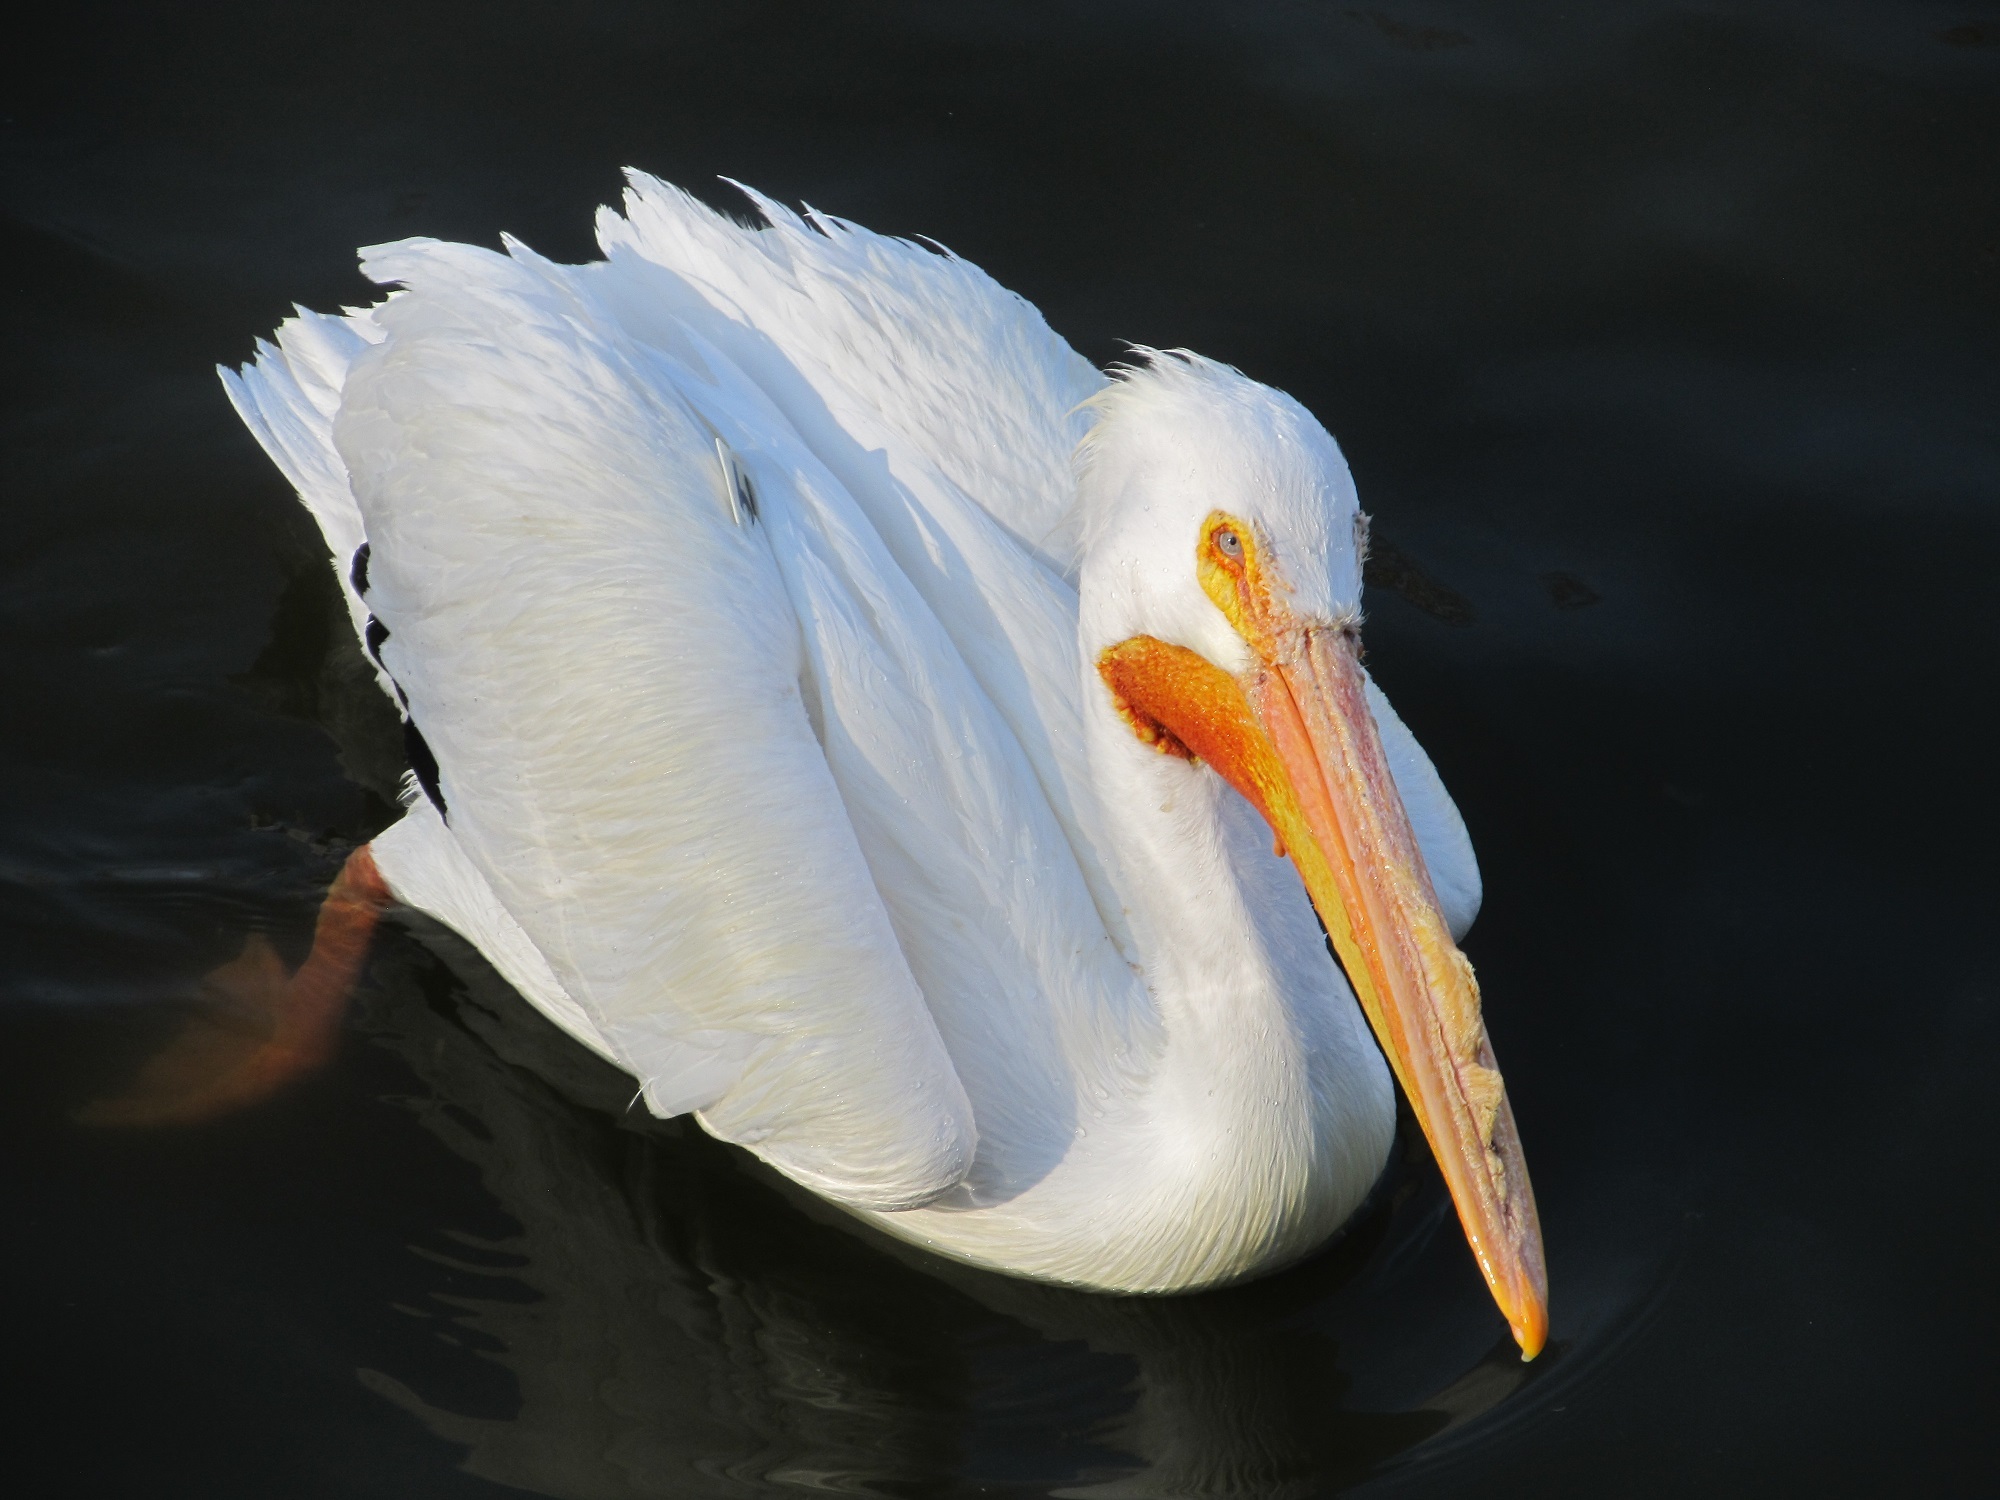
pelican, bird, wildlife, nature, water, swimming, portrait, icon, beak, wild, feather, looking, white, eating